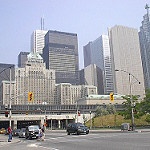
Scene: Outdoor